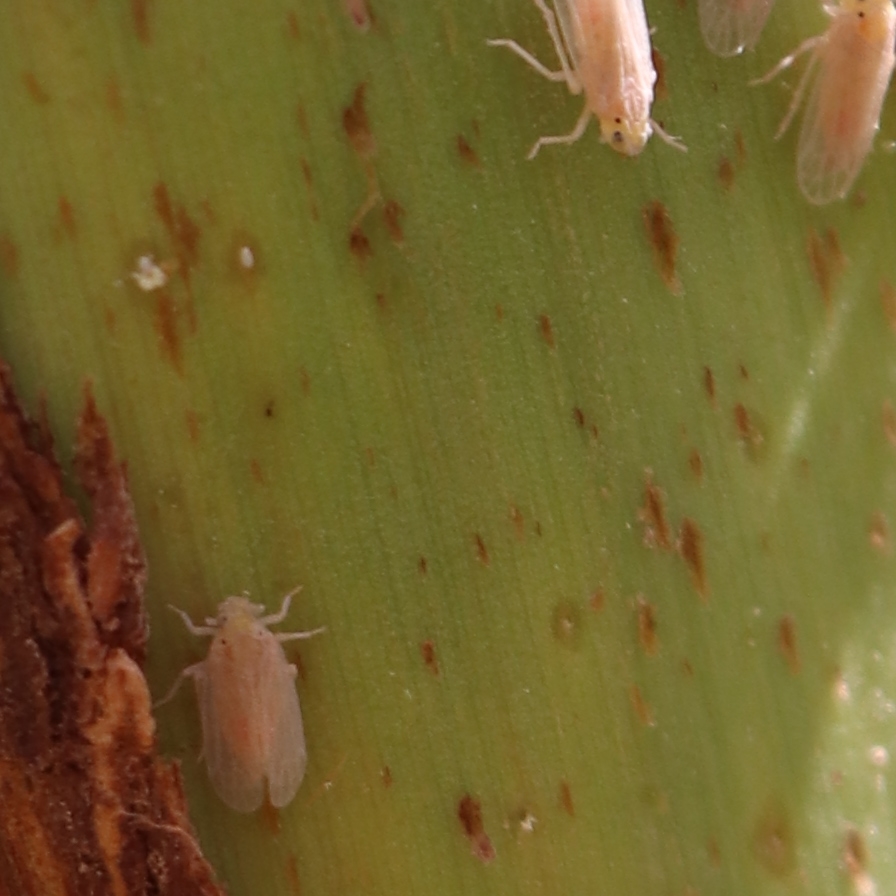
Label: Bug